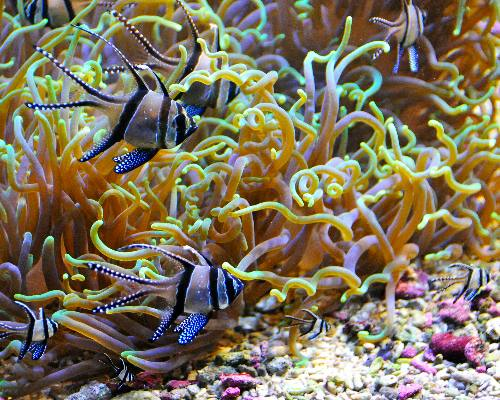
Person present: No